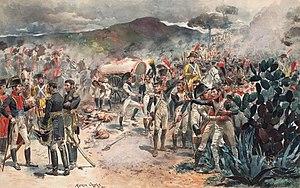
Cette page concerne l'année 1808 du calendrier grégorien.
7 juillet : constitution de Bayonne.